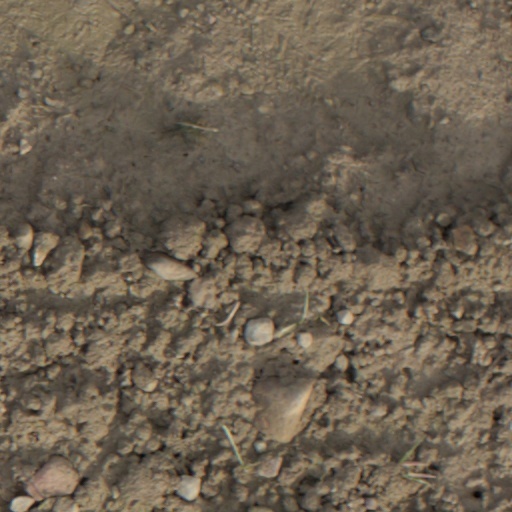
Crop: wheat